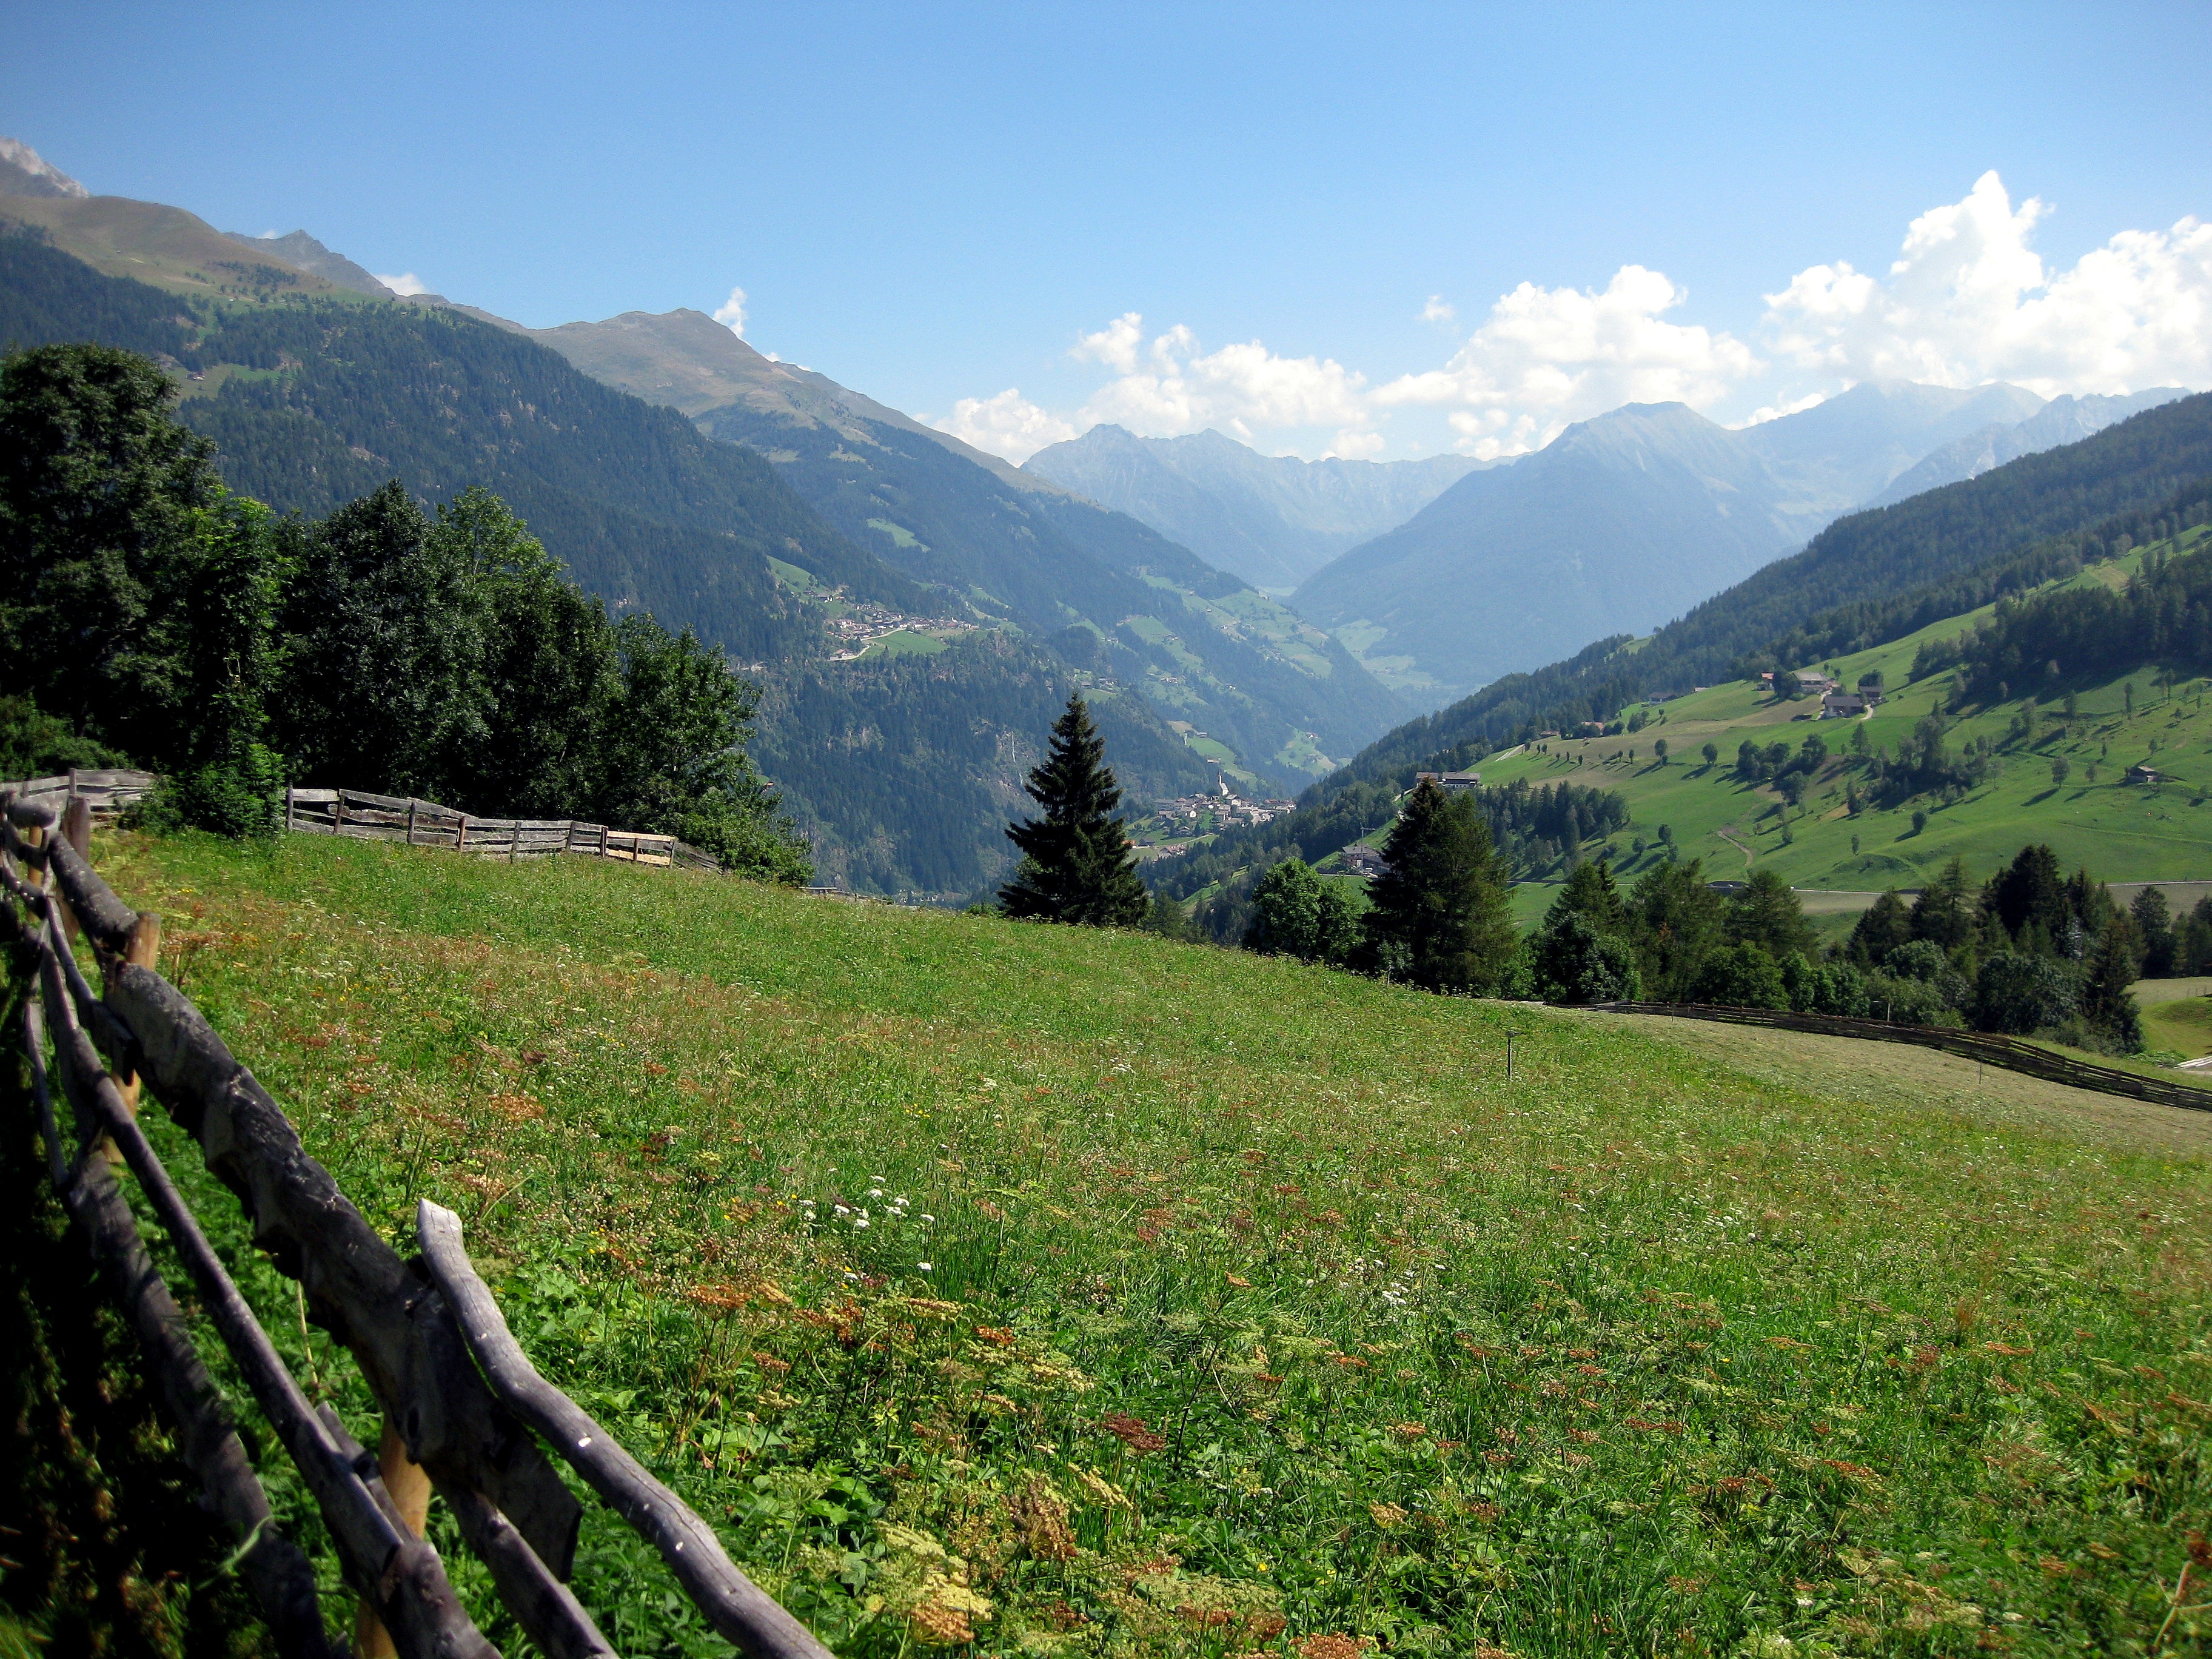
landscape, nature, walking, mountain, trail, field, meadow, hill, adventure, valley, mountain range, pasture, alpine, agriculture, highland, ridge, mountains, alps, grassland, plateau, fell, ecosystem, rural area, summer meadow, landform, south tyrol, mountain pass, passeiertal, geographical feature, mountainous landforms